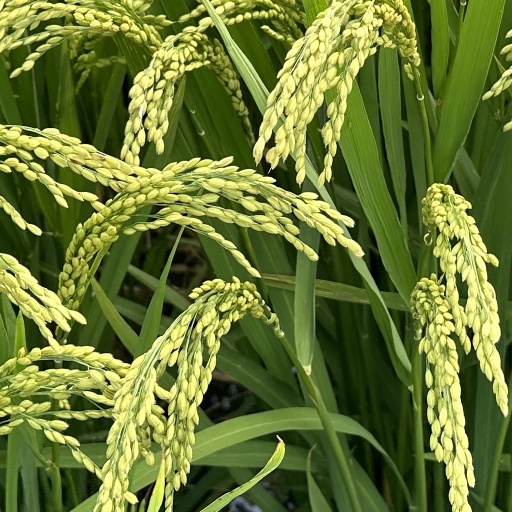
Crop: rice